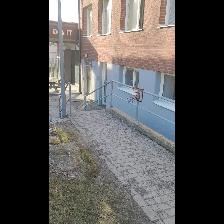
Label: NonHuman